Zwickauer Mulde

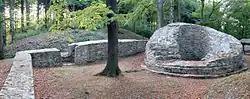
The castle ruins of Isenburg

Later, the western Ore Mountains became the territory of Germanic and Slavic tribes. Paths, trade routes and military roads, linked the old settlement areas around Leipzig and Altenburg with Bohemia. The mule tracks, however, avoided the rivers in favour of the ridges. At unavoidable river crossings, (fords, later ferries and bridges) and at intersections castles, villages and monasteries were established. Of the palaces and manor houses, Rochsburg, Rochlitz, , , Forderglauchau, Hinterglauchau and Osterstein have survived. Of the castles, Wiesenburg, Stein Castle and the Isenburg remain. Fortifications constructed in the side valleys include , and Schwarzenberg. With the discovery of the rich silver deposits in the late Middle Ages, settlements grew up around the source streams in the upper Ore Mountains and the mining towns emerged.